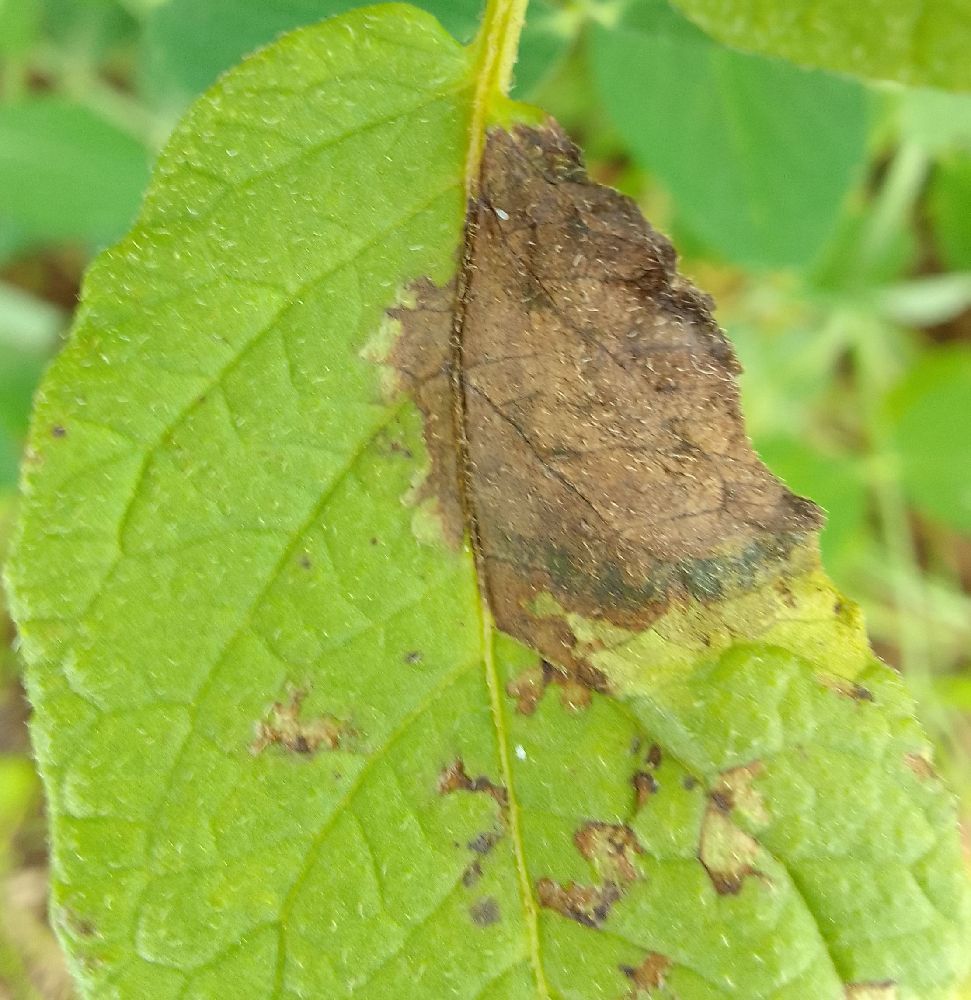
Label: Late blight